Dartford, Washington

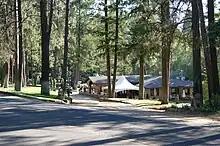
Commellini Estate

Along with the Dart brothers' mill, early Dartford was home to a general store, sawmill, post office, schoolhouse, livery stable, briquette factory and lumberyards. At present, however, the community of Dartford is almost exclusively made up of single-family homes. The most prominent operating business on Darftord Drive, just north of Camp Dart-Lo is the family-owned Commellini's Restaurant on the Commellini Estate. The estate, which had a pre-existing chicken ranch on it, was purchased by Albert Commellini in 1939 and named Commellini Junction. Albert and later his sister Leta, moved to the United States from Italy in 1907 and became prominent business and political figures in the Spokane area, owning an import business at Browne and Pacific and a luxurious dance and dining hall and movie theater, the Ambassador Club, on East Sprague (that Frank Capone was once reportedly interested in purchasing); Albert unsuccessfully ran for a Spokane County commissioner seat in 1933. After Albert converted a barn on the estate for use as a dance floor and used his influence to convinced the county put in a bus stop at Commellini Junction, the business became quite popular among the highly influential in the community. During the lead up to Expo '74, the restaurant once hosted a meeting between representatives of the United States and the Soviet Union and today is a popular venue for weddings.